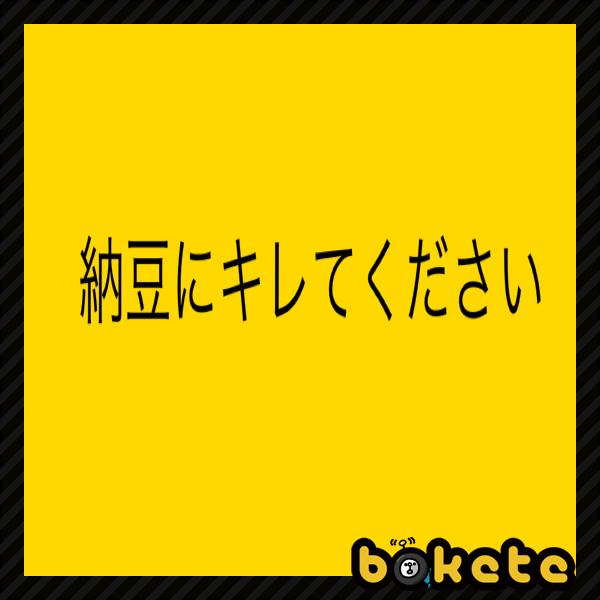
回答: くせぇ(個人の意見)